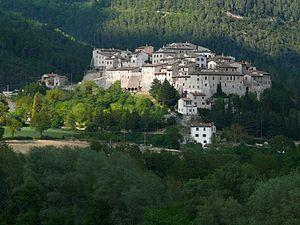
L'association I Borghi più belli d'Italia est née en mars 2001 sous l'impulsion de Conseil du tourisme de l'ANCI.